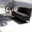
Label: couch